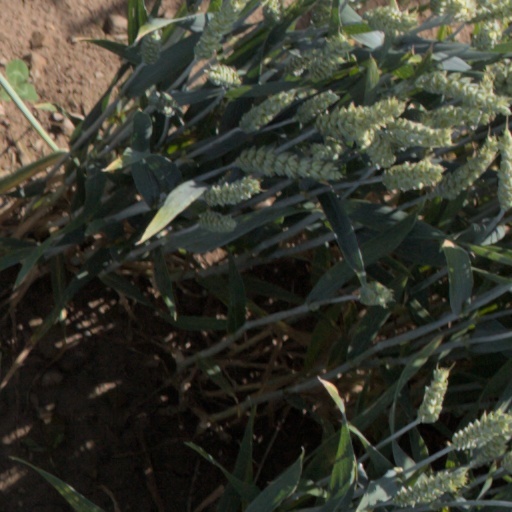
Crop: wheat